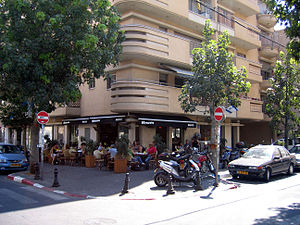
Florentin
En café i Florentin
Florentin er et kvarter i den sydlige del af Tel Aviv, Israel. Kvarteret er opkaldt efter David Florentin, som var en græsk jøde, der købte området i slutningen af 1920-erne.